The Soviet Story

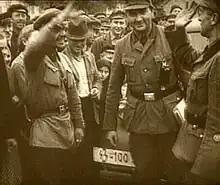
A Soviet officer salutes Nazi German "SS" officers while delivering Jewish prisoners to them in 1940 (screenshot from the film)

The film has attracted both praise and criticism from political commentators. "The Economist" praised it as "a sharply provocative work", and stated that ""Soviet Story" is the most powerful antidote yet to the sanitisation of the past. The film is gripping, audacious and uncompromising. ... The main aim of the film is to show the close connections—philosophical, political and organisational—between the Nazi and Soviet systems." For "The New York Times", Neil Genzlinger wrote: "The filmmaking in "The Soviet Story" is so overwrought that at times the movie comes across as comical. ... The film is not dispassionate scholarship; Mr. Snore, who is Latvian, and his backers (including some members of the European Parliament) obviously have an agenda, though to the casual American viewer it may not be clear what it is."